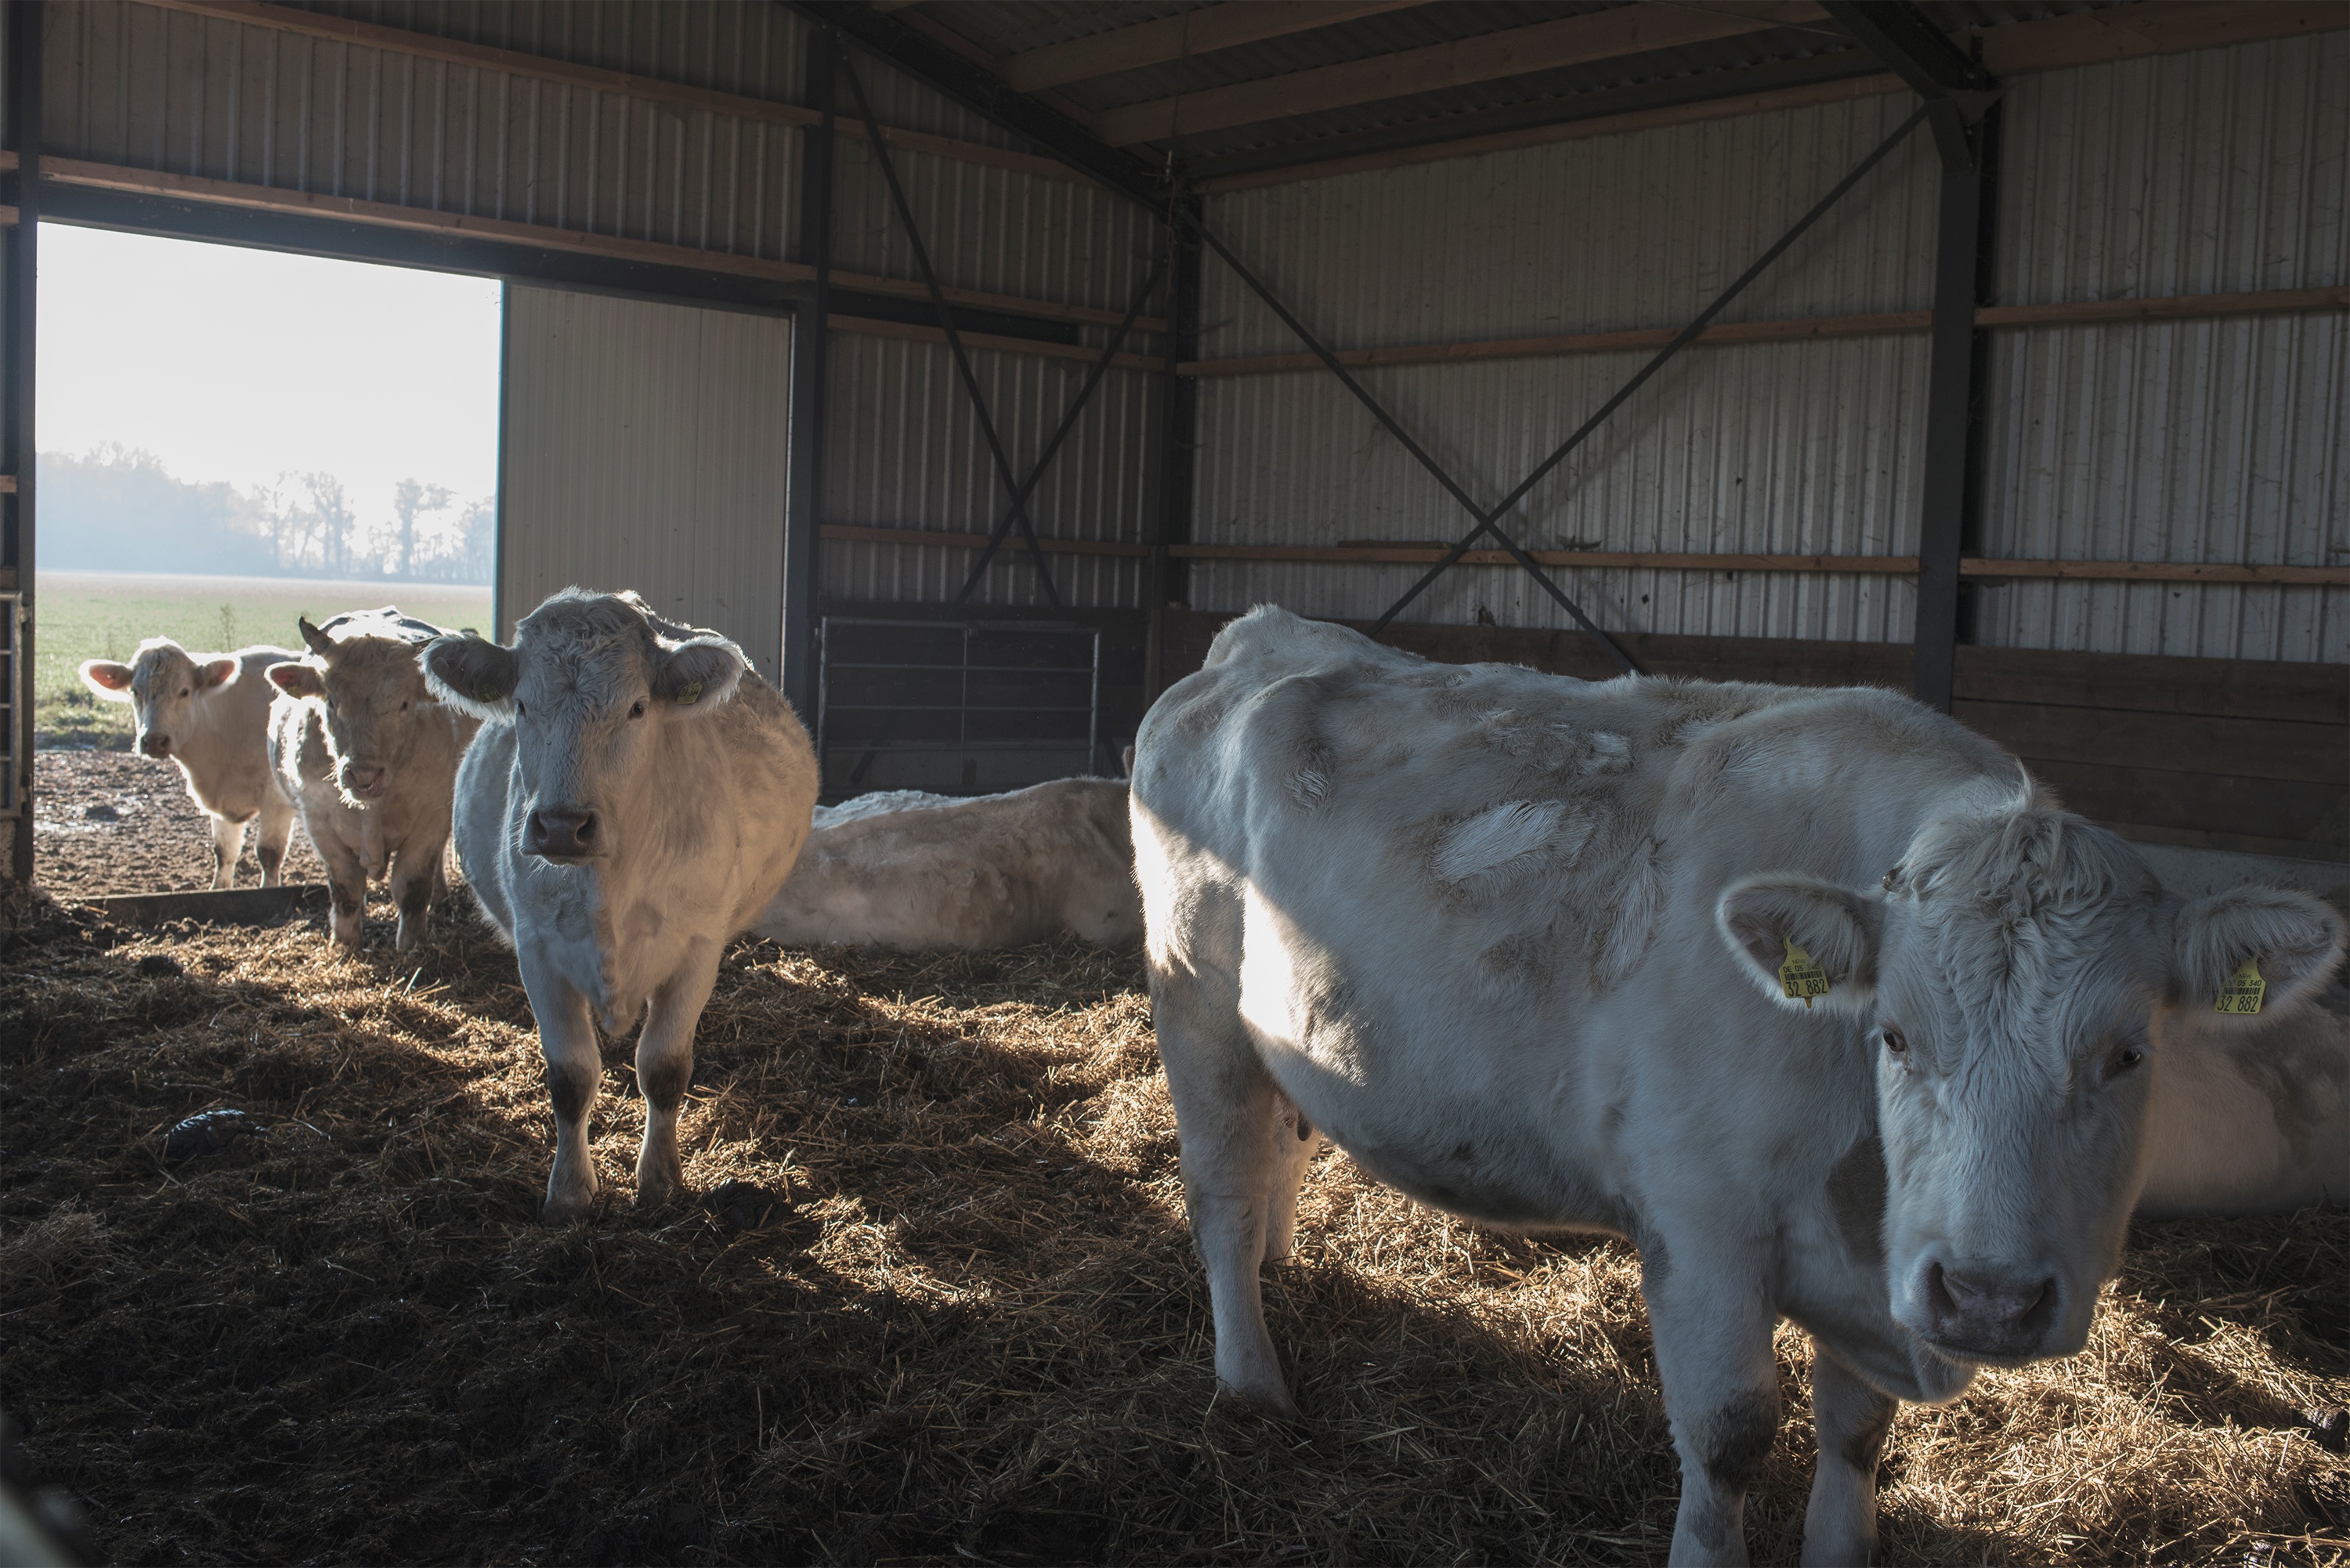
field, farm, food, pasture, mammal, dairy, dairy cow, cattle like mammal, cow goat family